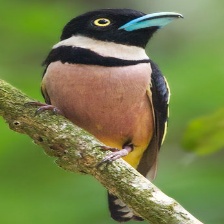
Species: BLACK AND YELLOW BROADBILL
Scientific name: EURYLAIMUS OCHROMALUS